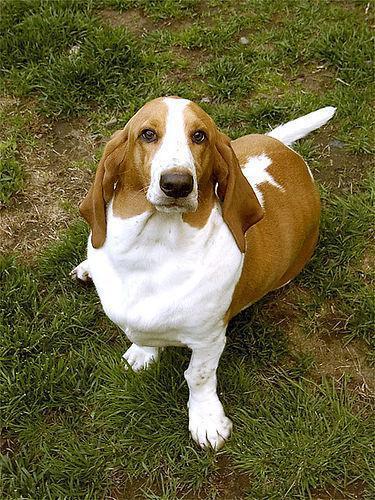
basset